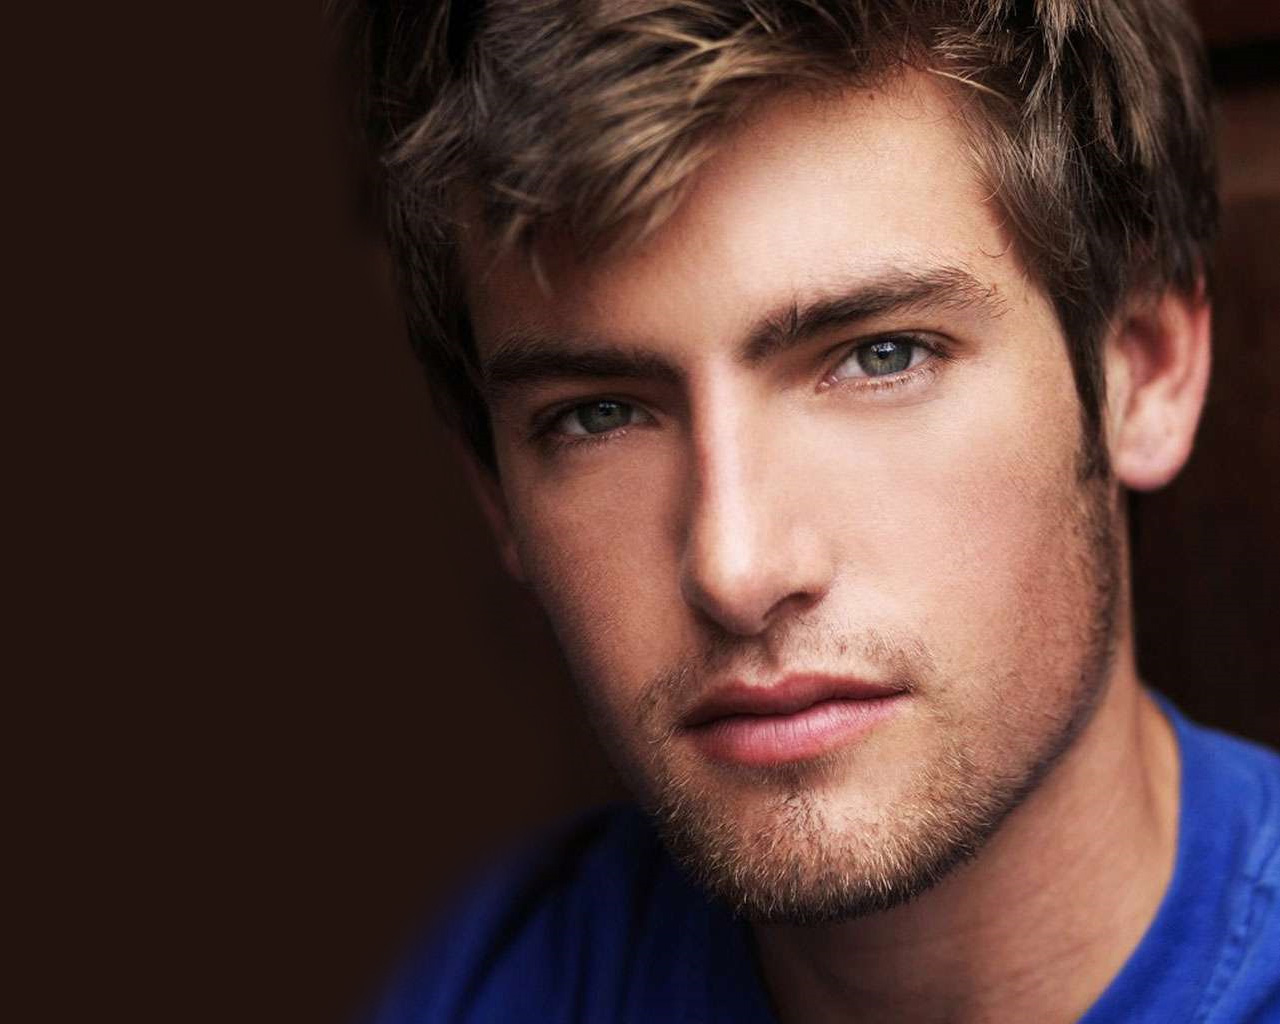
Portrait style: Real Portrait